Siete años de matrimonio

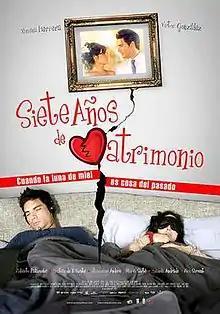

Siete años de matrimonio also known as "7 años de matrimonio", is a Mexican film written by Natalia Armienta Oikawa and directed by Joel Núñez. Starring by Ximena Herrera and Víctor González. It was premiered on 25 January 2013.